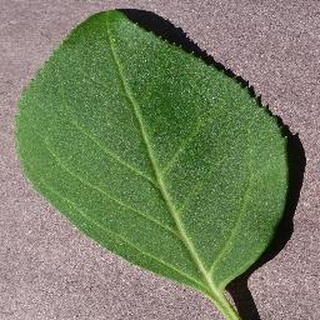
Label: healthy_cherry